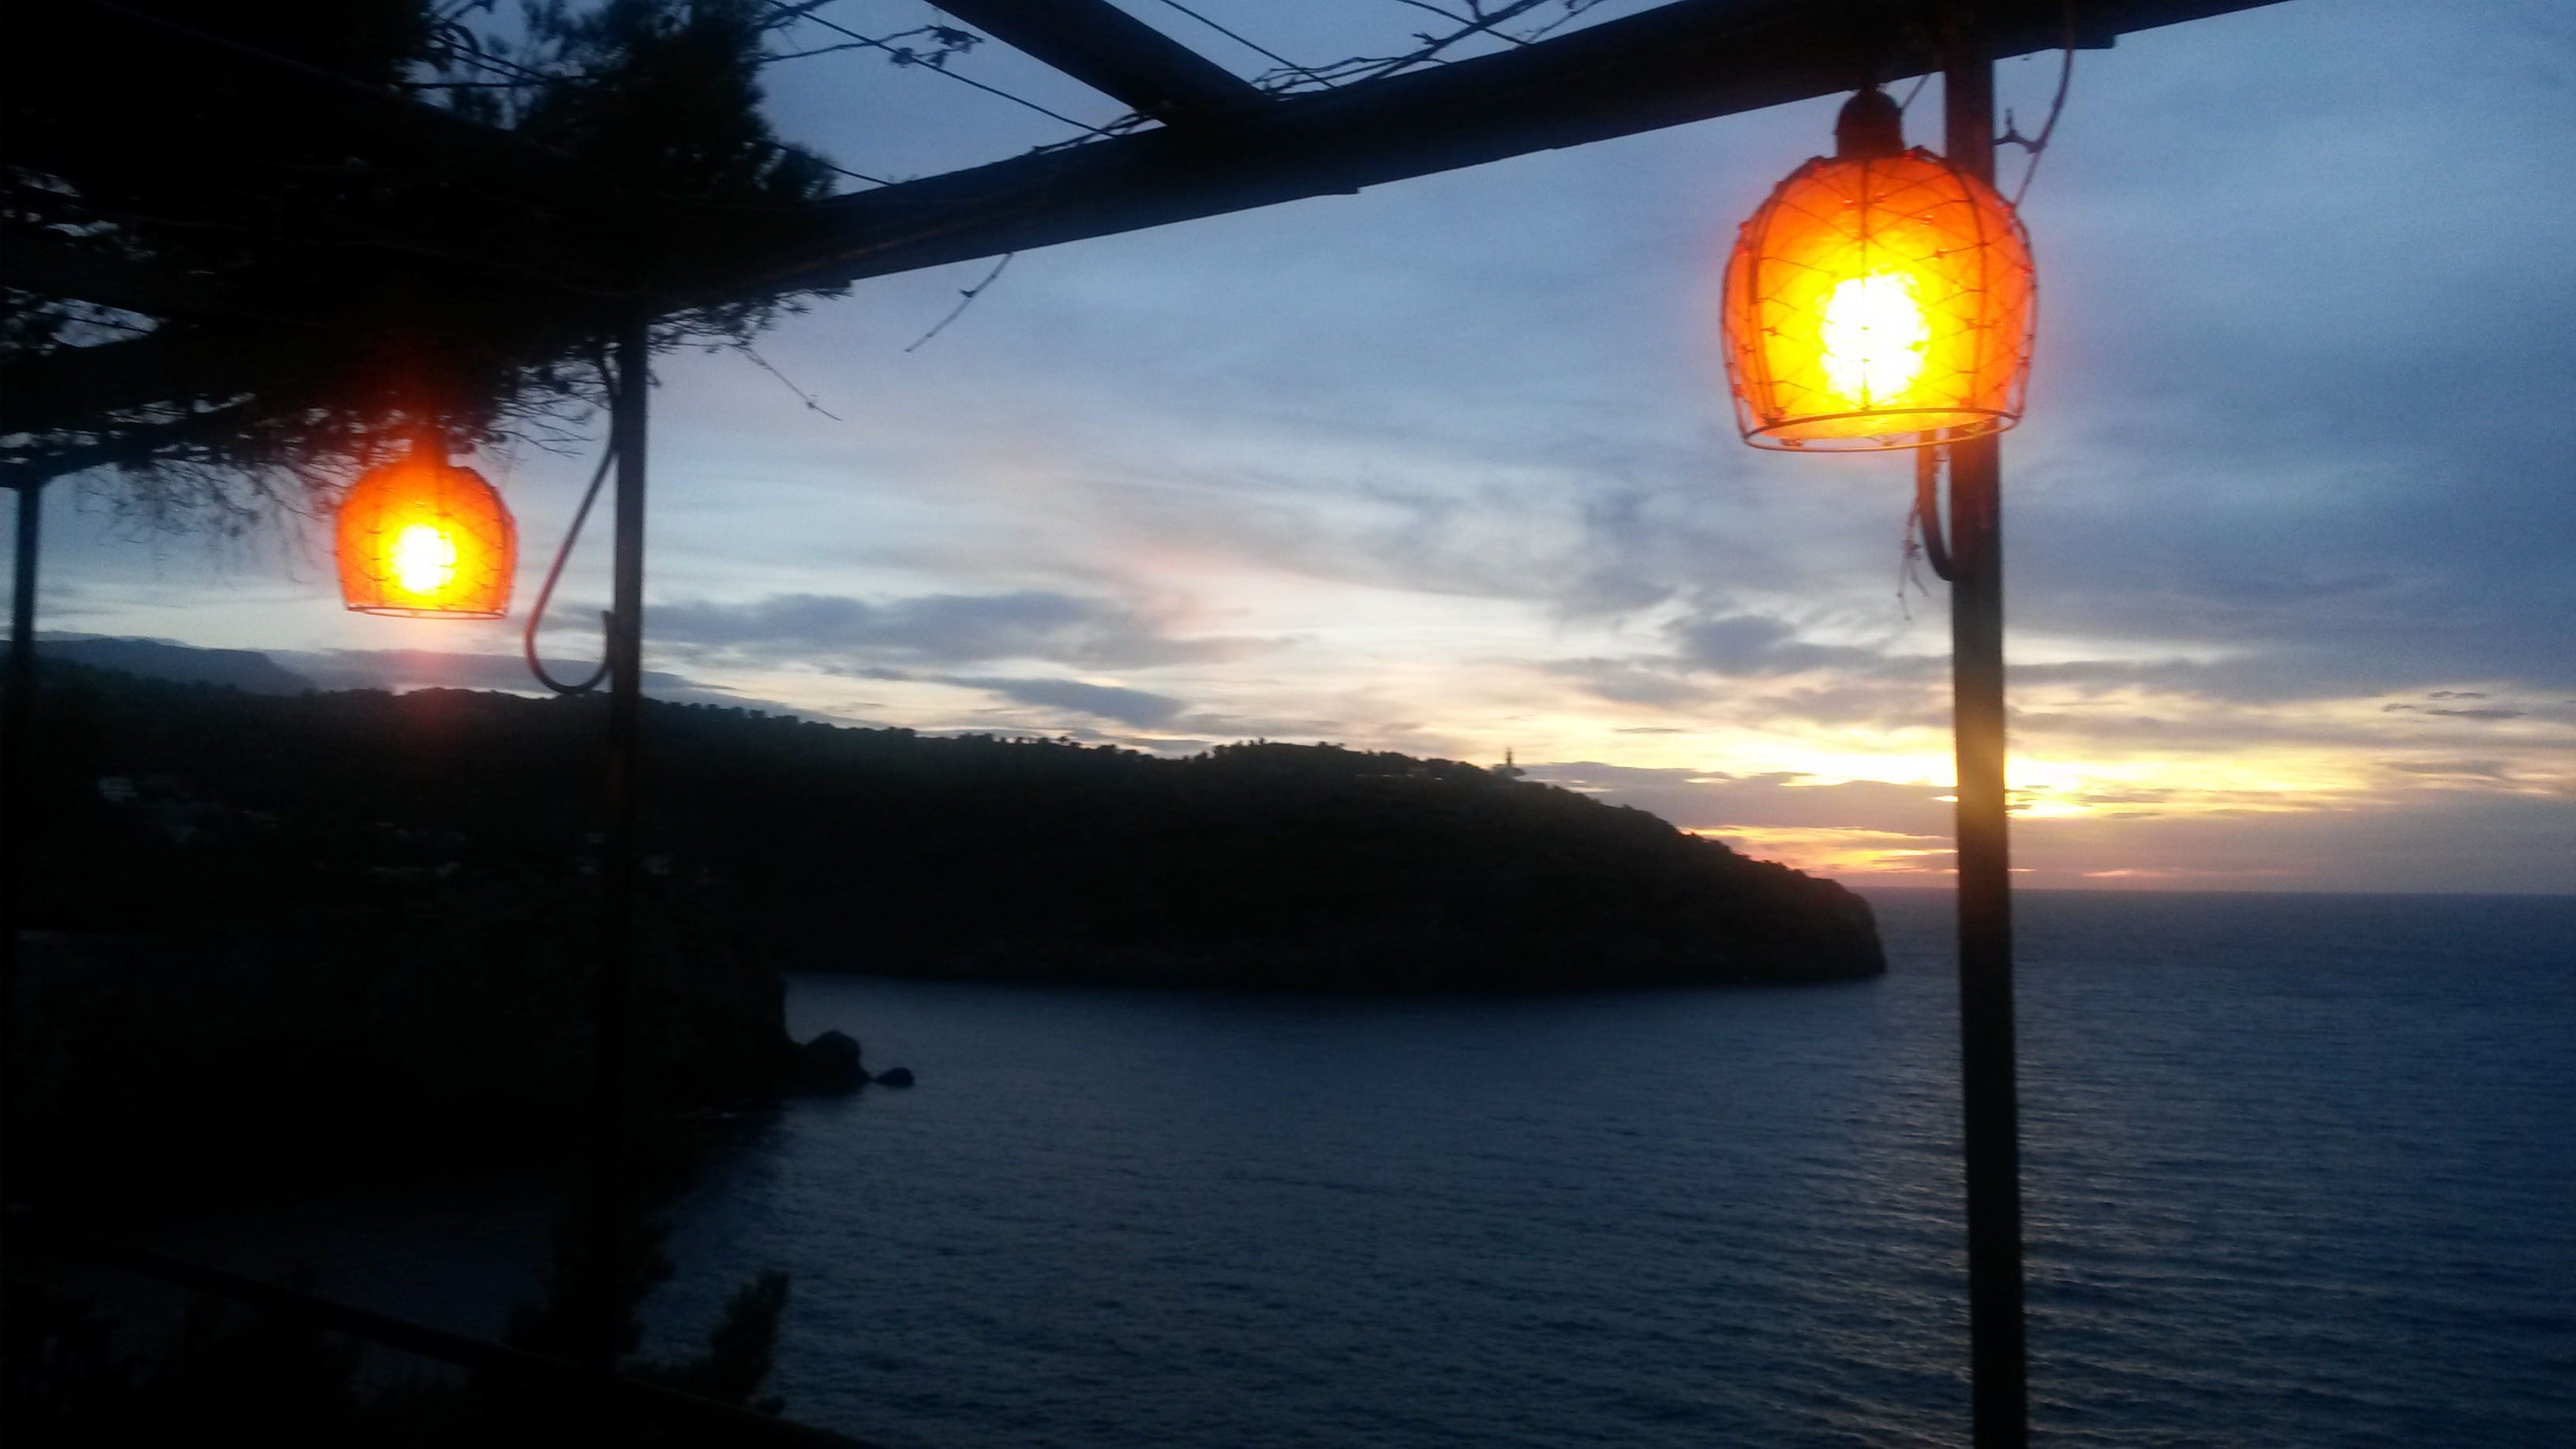
sea, light, sky, sun, sunrise, sunset, sunlight, morning, dawn, dusk, evening, reflection, rest, street light, lighting, sea view, harmony, after work